Question: Please indicate a possible affordance area of the baseball bat that can be used for holding
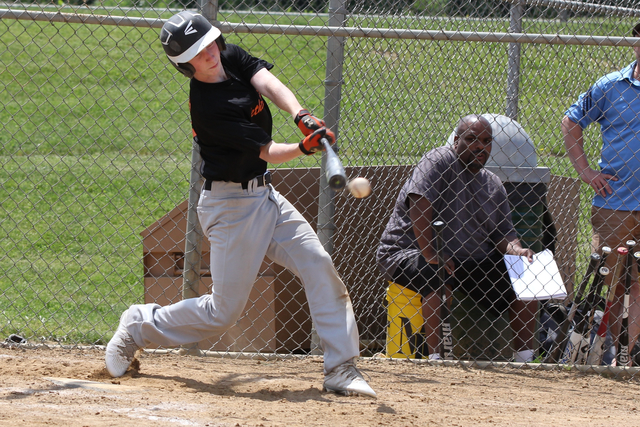
Answer: [309.754, 120.469, 334.369, 151.238]